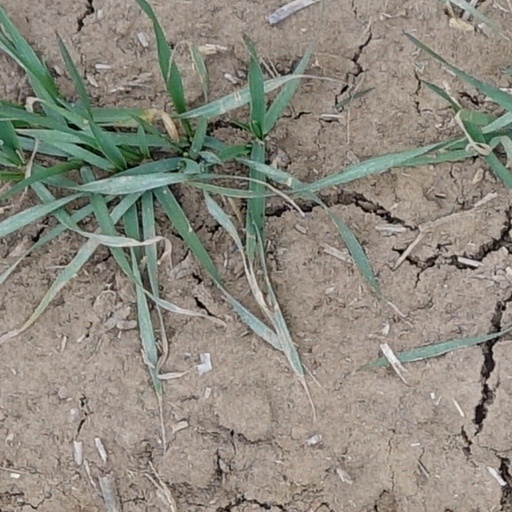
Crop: wheat